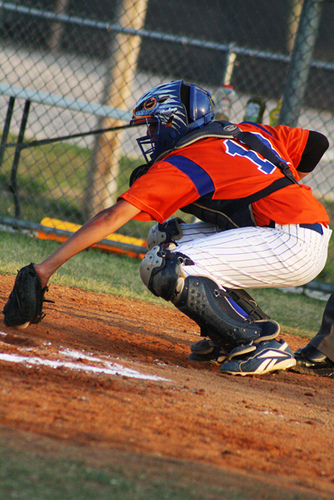
một cầu thủ bắt bóng đang chống tay xuống đất ở trên sân